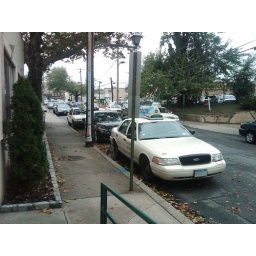
view up the street from building currently working in